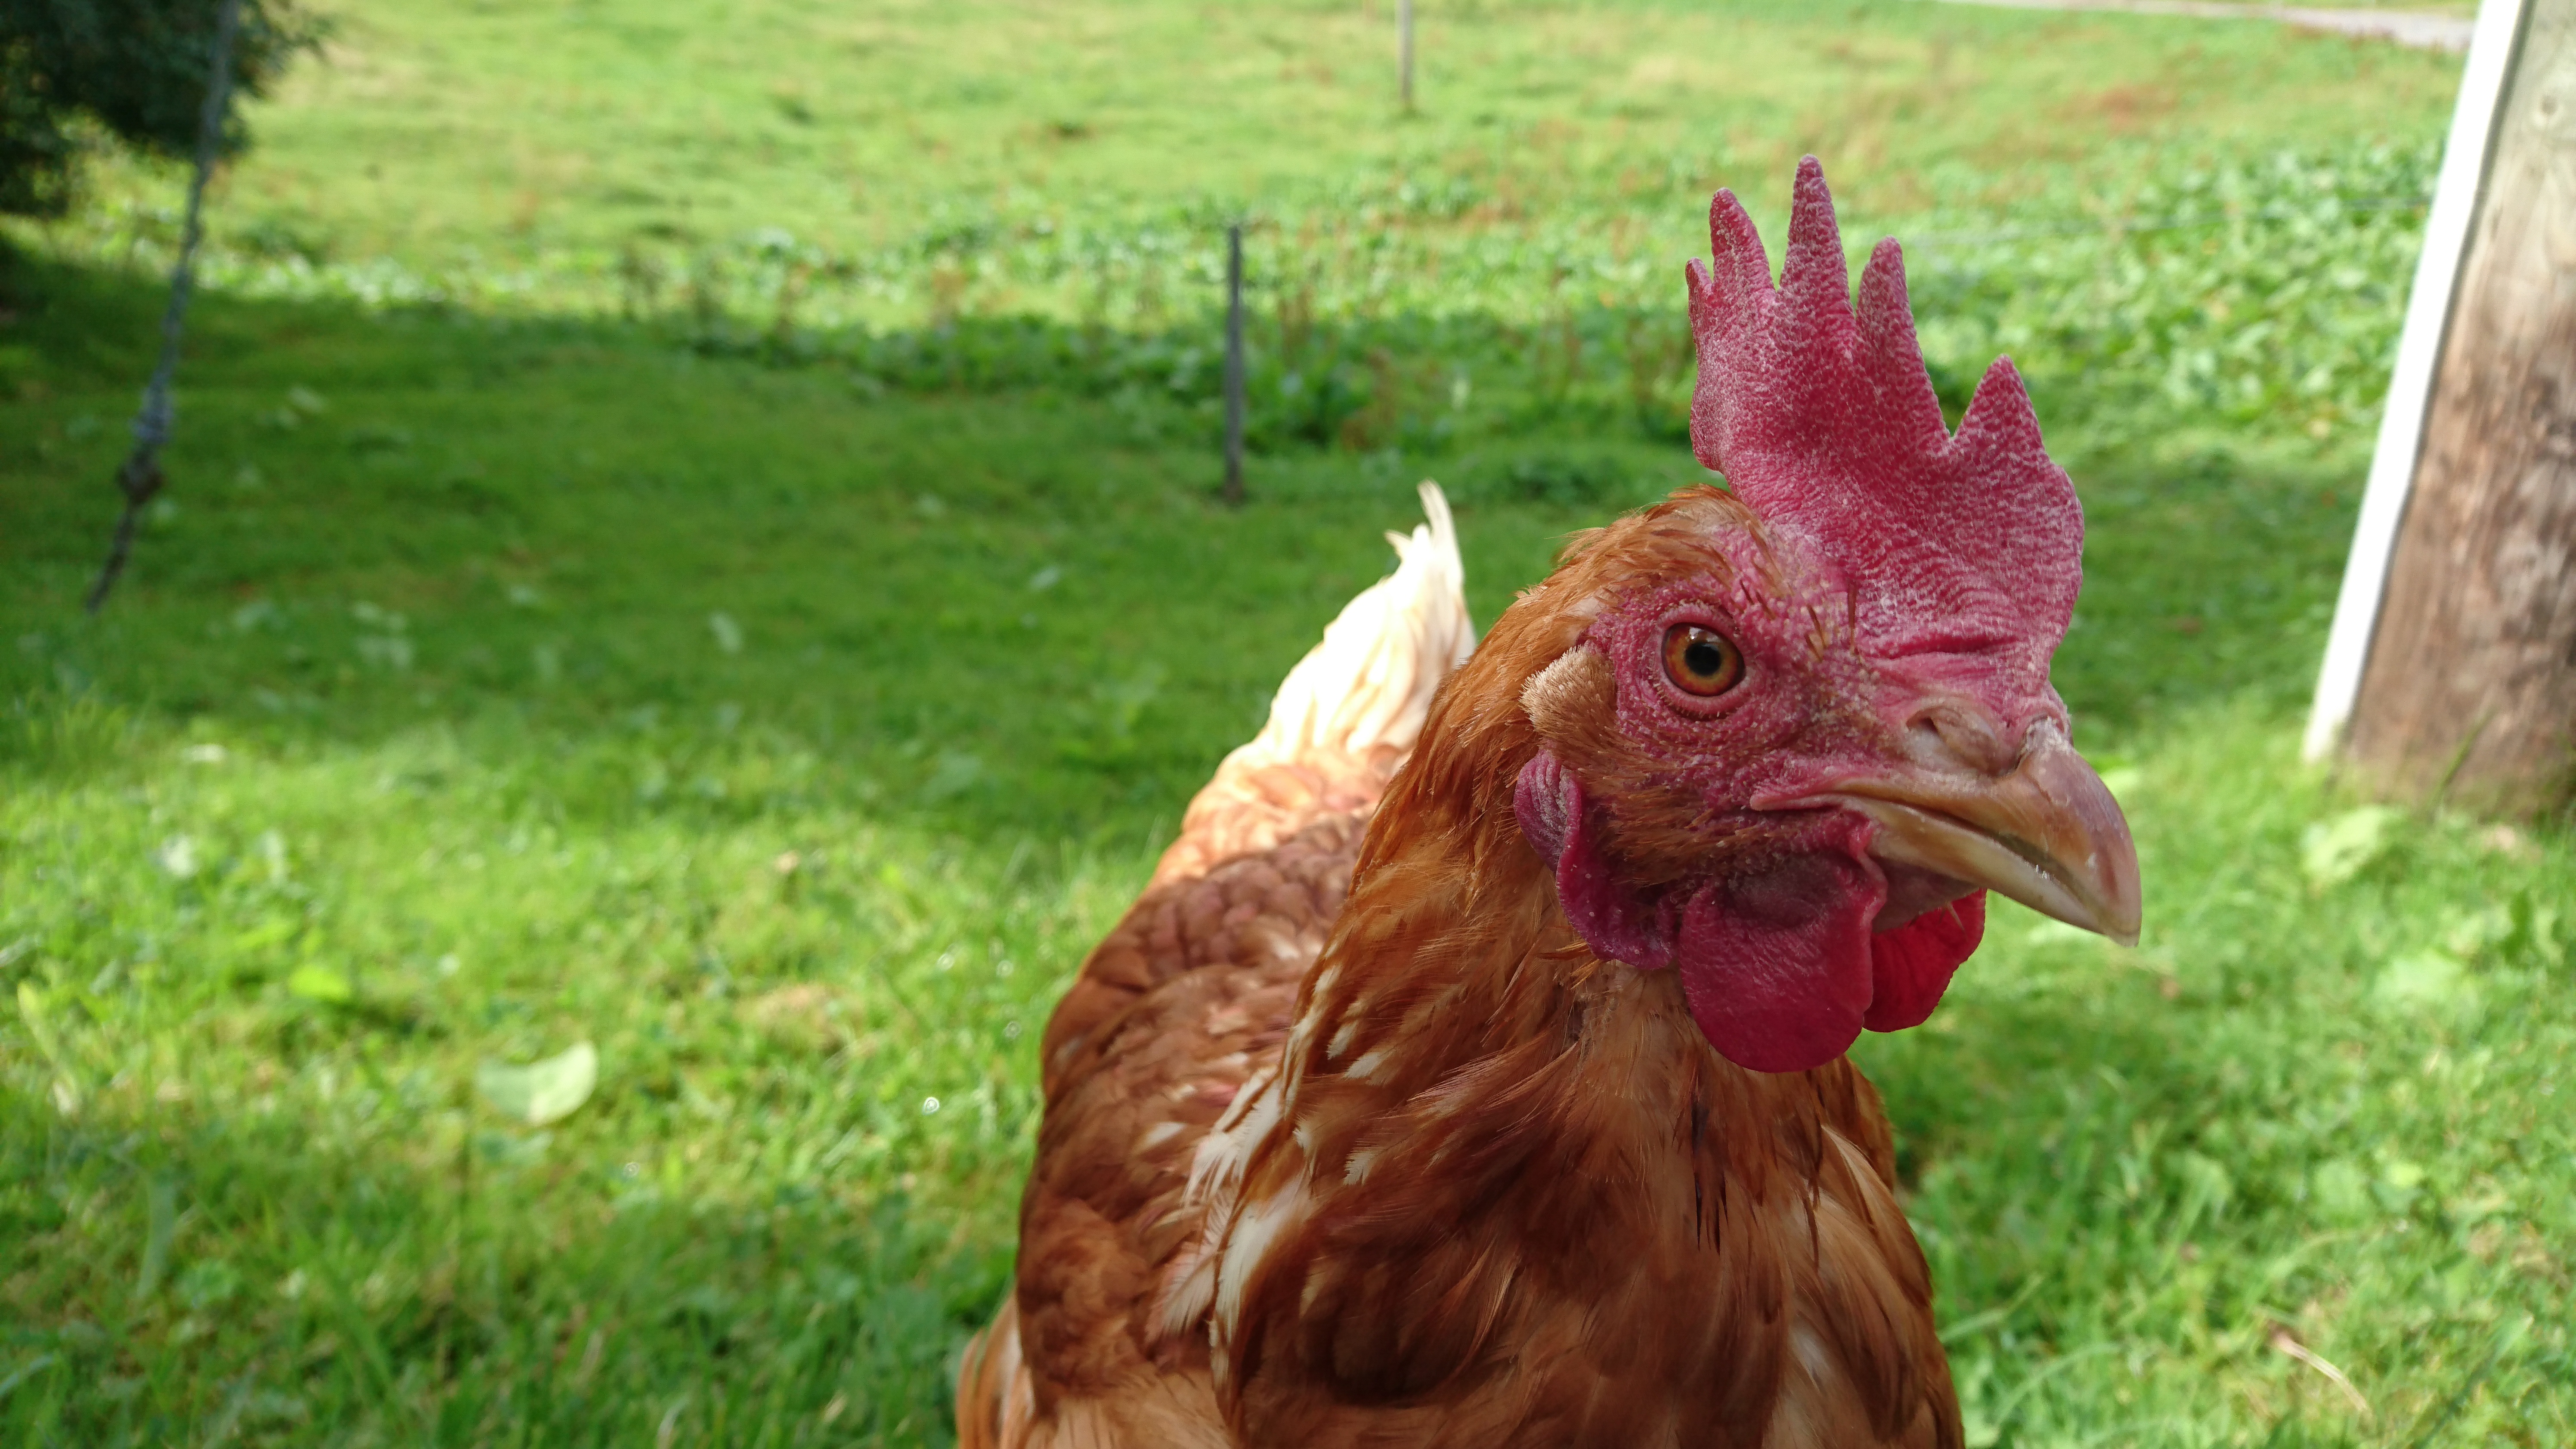
bird, prairie, beak, chicken, fowl, fauna, rooster, poultry, galliformes, vertebrate, phasianidae, free range, alpine meadow